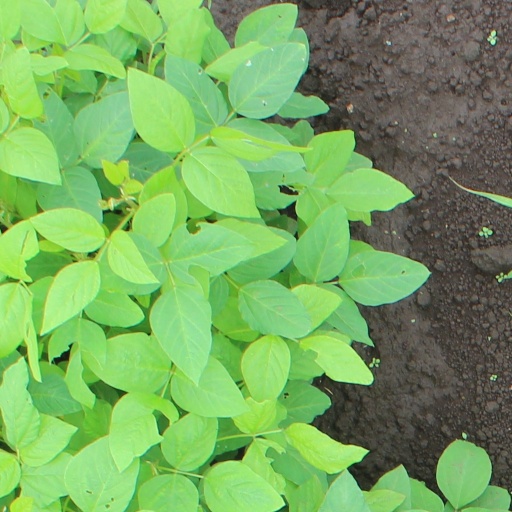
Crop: soybean